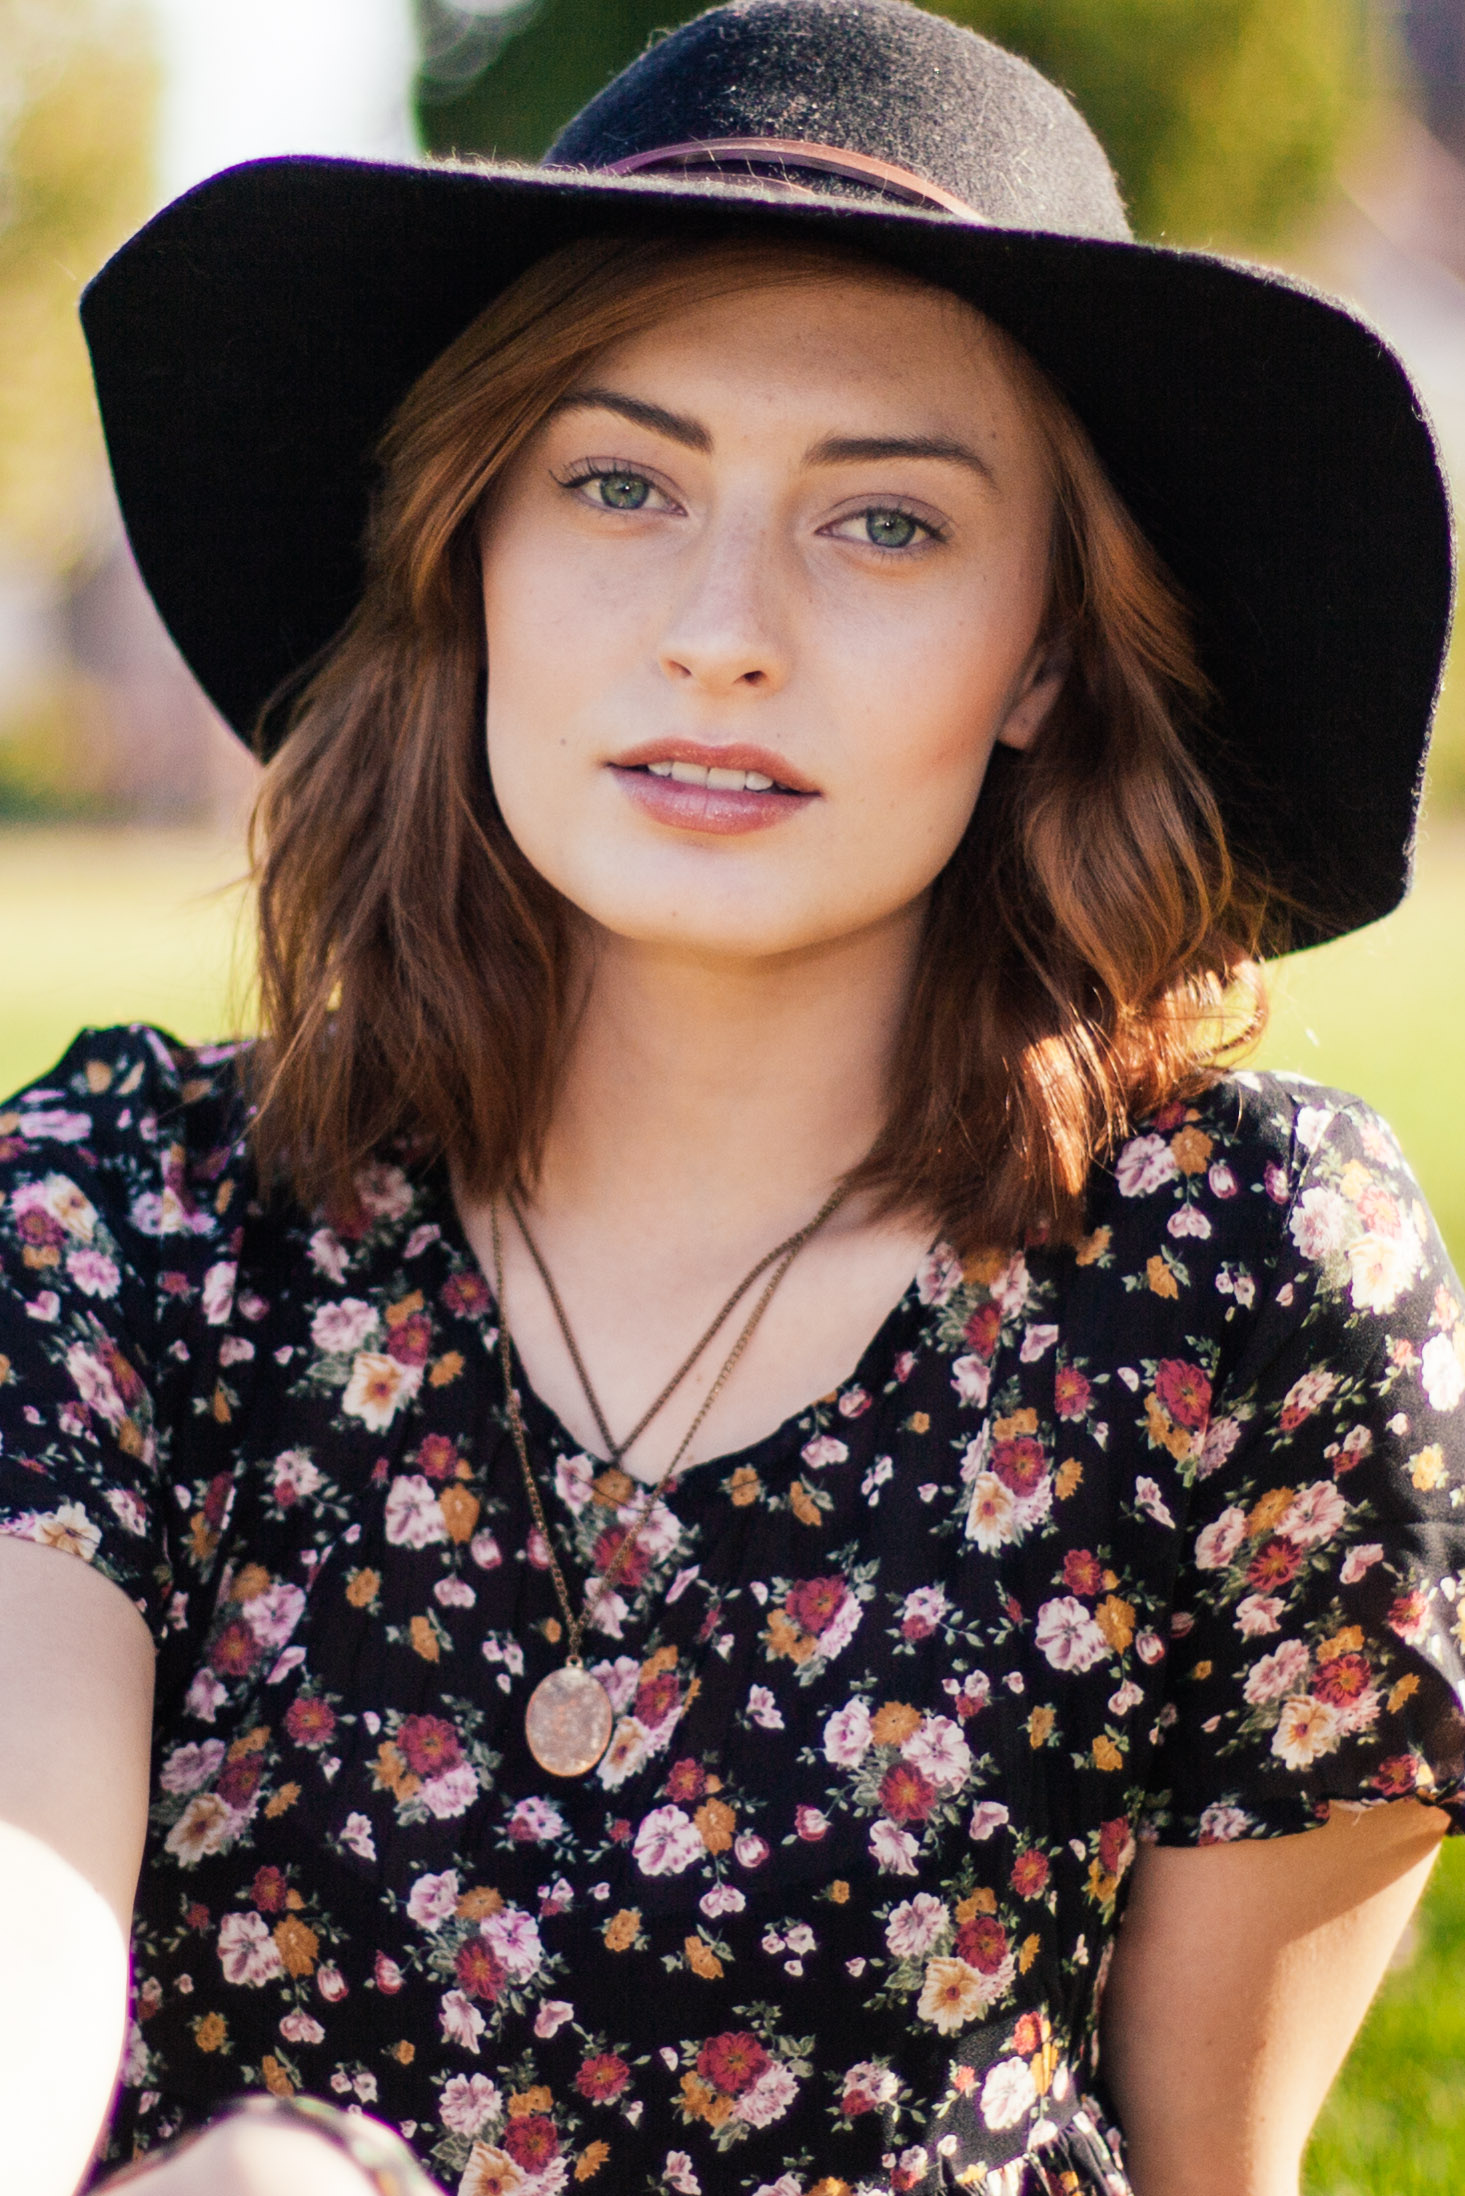
person, girl, woman, summer, portrait, model, spring, hat, fashion, clothing, lady, hairstyle, dress, glasses, cap, beauty, beautiful, style, outfit, casual, attractive, blouse, photo shoot, portrait photography, fashion accessory